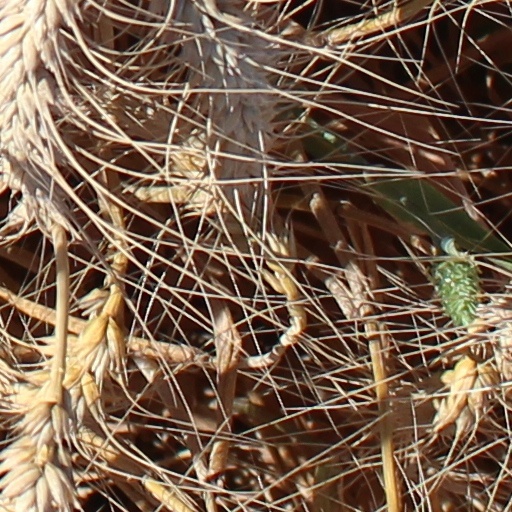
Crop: wheat